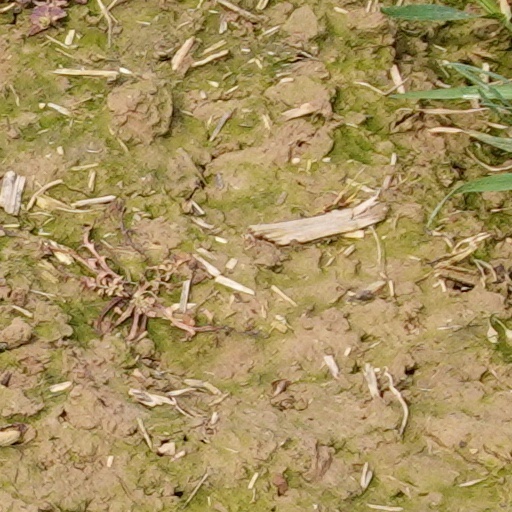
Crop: wheat